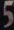
Number: 5